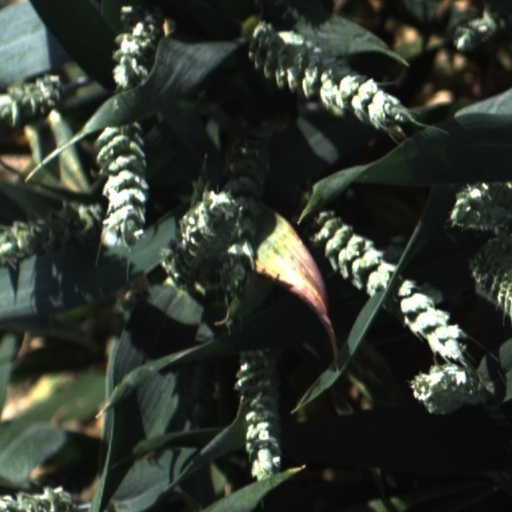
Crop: wheat